List of the wettest tropical cyclones in the United States

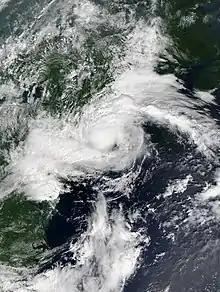
Hurricane Henri offshore the coast of New Jersey, while dropping heavy rain over the state.

Hurricane Georges stalled over the southern portion of the state, it produced torrential rainfall, exceeding locally. The heavy rainfall contributed to significant river overflowing, including the Tchoutacabouffa River at D'Iberville, which set a record crest of .